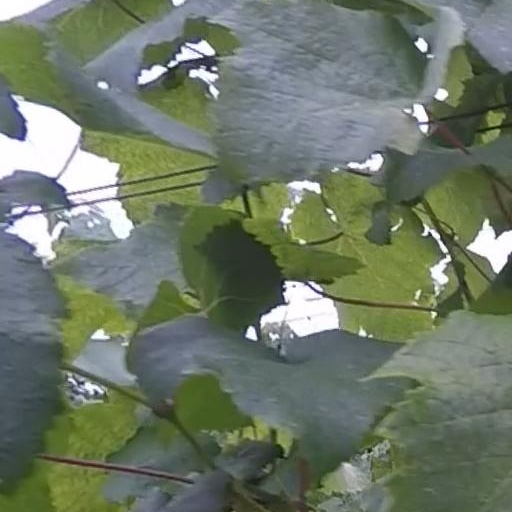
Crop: grape